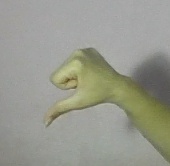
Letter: waw